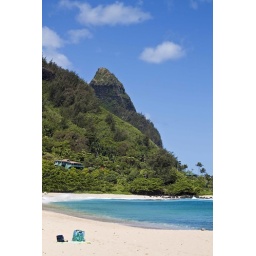
On the North Shore of Kauai. This beach is know for its tunnels in the mountains behind the beach.